Viðey

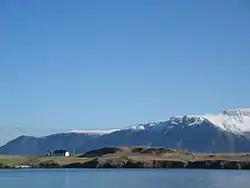
Viðey seen from Reykjavík with Esjan in the background

Viðey (sometimes anglicised as Videy) is the largest island of the Kollafjörður Bay in Iceland, just outside the capital of Reykjavík.